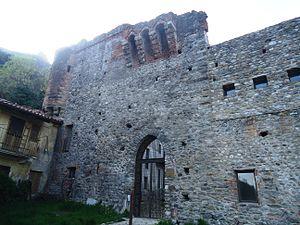
Saint-Ambroise, est une commune dans la Val de Suze de la ville métropolitaine de Turin dans le Piémont en Italie.